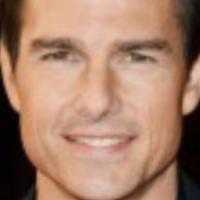
Age group: age 41-55